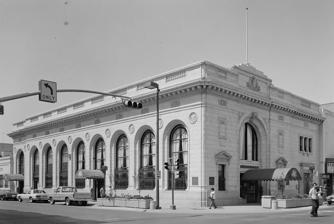
Building: State National Bank (El Paso, Texas)
Country: United States of America
Year built: 1922
United States historic place State National Bank U.S. National Register of Historic Places Show map of Texas Show map of the United States Location 114 E. San Antonio Ave., El Paso, Texas Coordinates 31°45′27″N 106°29′15″W / 31.75750°N 106.48750°W / 31.75750; -106.48750 ( State National Bank ) Area less than one acre Built 1921 Architect Trost & Trost Architectural style Second Renaissance Revival MPS Commercial Structures of El Paso by Henry C. Trost TR NRHP reference No. 80004114 Added to NRHP September 24, 1980 The State National Bank is a historic building in El Paso, Texas . It was built in 1921 for the State National Bank, El Paso's oldest bank founded four decades earlier. It was built on the site of a former building for the same bank completed in 1881, which was El Paso's "first real building." The 1921 building was designed by Trost & Trost , and its construction cost $165,000. With "the latest technological developments", it cost $250,000. The interior was a single lofty room with roof supported by steel girders that eliminated need for interior columns. The bank moved into the building in January 1922. It was expanded by renting adjacent property 10 years later, which was annexed permanently in 1942.  It was further expanded to the south in 1948. The building has been listed on the National Register of Historic Places since September 24, 1980. References